Fano Altarpiece

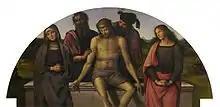
Lunette.

The Madonna is portrayed on a luminous landscape of hills, on a high throne; in front of her is a pedestal with, on it, a mystic vase, and featuring the signature and date, which were always added by Perugino when the painting was produced in his workshop and then shipped to the destination. Mary holds the Child in the same fashion of the Decemviri Altarpiece of 1495–1496.